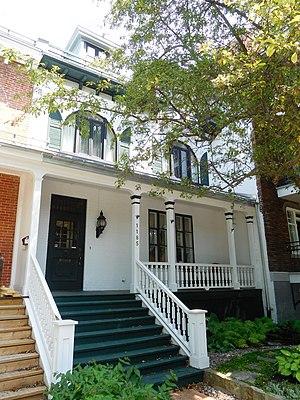
1185, avenue des Érables, Québec
Thaïs Lacoste-Frémont, née le 18 octobre 1886 à Montréal, est une militante des droits des femmes, une conférencière et la fondatrice de l'Association des femmes conservatrices de Québec. Elle est la fille de Marie-Louise Globensky et d'Alexandre Lacoste, et la sœur de Marie Lacoste-Gérin-Lajoie et de Justine Lacoste-Beaubien.